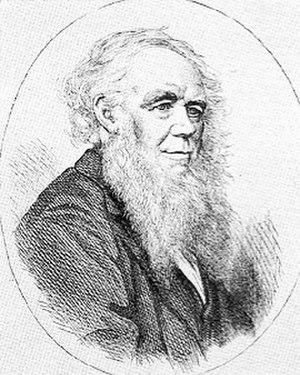
John Obadiah Westwood, né le 22 décembre 1805 à Sheffield et mort le 2 janvier 1893 à Oxford, est un entomologiste et archéologue britannique.